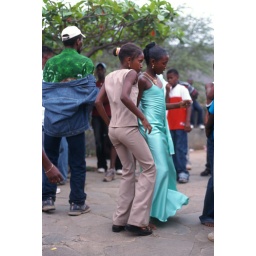
Girl dancing in blue dress